Love Won't Let Me Wait

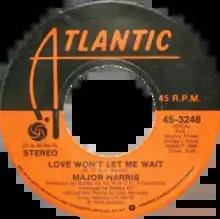
Side A of US single

"Love Won't Let Me Wait" is a hit 1975 single by Major Harris, a former member of R&B/soul group The Delfonics. Written by Vinnie Barrett and Bobby Eli, the single is considered to be a staple of classic soul playlists, and was Harris' only entry into the top five on both the soul and pop charts. This Ballad is noted for the sound of a woman sobbing, heard during the instrumental sections of the song. The single hit number five on the pop chart, and also hit number one on the soul chart for one week. "Billboard" ranked it as the No. 24 song for 1975.